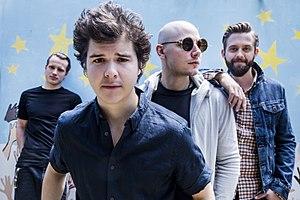
Lukas Graham est un groupe danois de pop, musique soul et de funk.